Meigle Sculptured Stone Museum

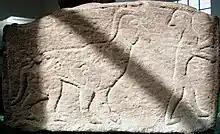
One end of Meigle 26, depicting a man and a manticore.

Meigle 22 is a piece of an architectural frieze bearing a sculpture of what has been identified as either the Pictish form of the Celtic god Cernunnos or else a siren, cross-legged with the entwined legs terminating in fish-tails. The figure is flanked by two animals with prominent claws.